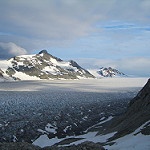
Label: glacier